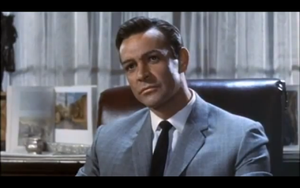
Sean Connery dans la bande annonce du film ""Pas de printemps pour Marnie"" d'Alfred Hitchcock.
Nathalie Kay Hedren, dite Tippi Hedren, née le 19 janvier 1930 à New Ulm au Minnesota, est une actrice américaine et une militante de la cause animale.
Pas de printemps pour Marnie est un thriller film américain réalisé par Alfred Hitchcock, sorti en 1964. Quarante-cinquième long métrage d'Hitchcock, il est inspiré d'un roman de Winston Graham, Marnie, adapté par la scénariste Jay Presson Allen.